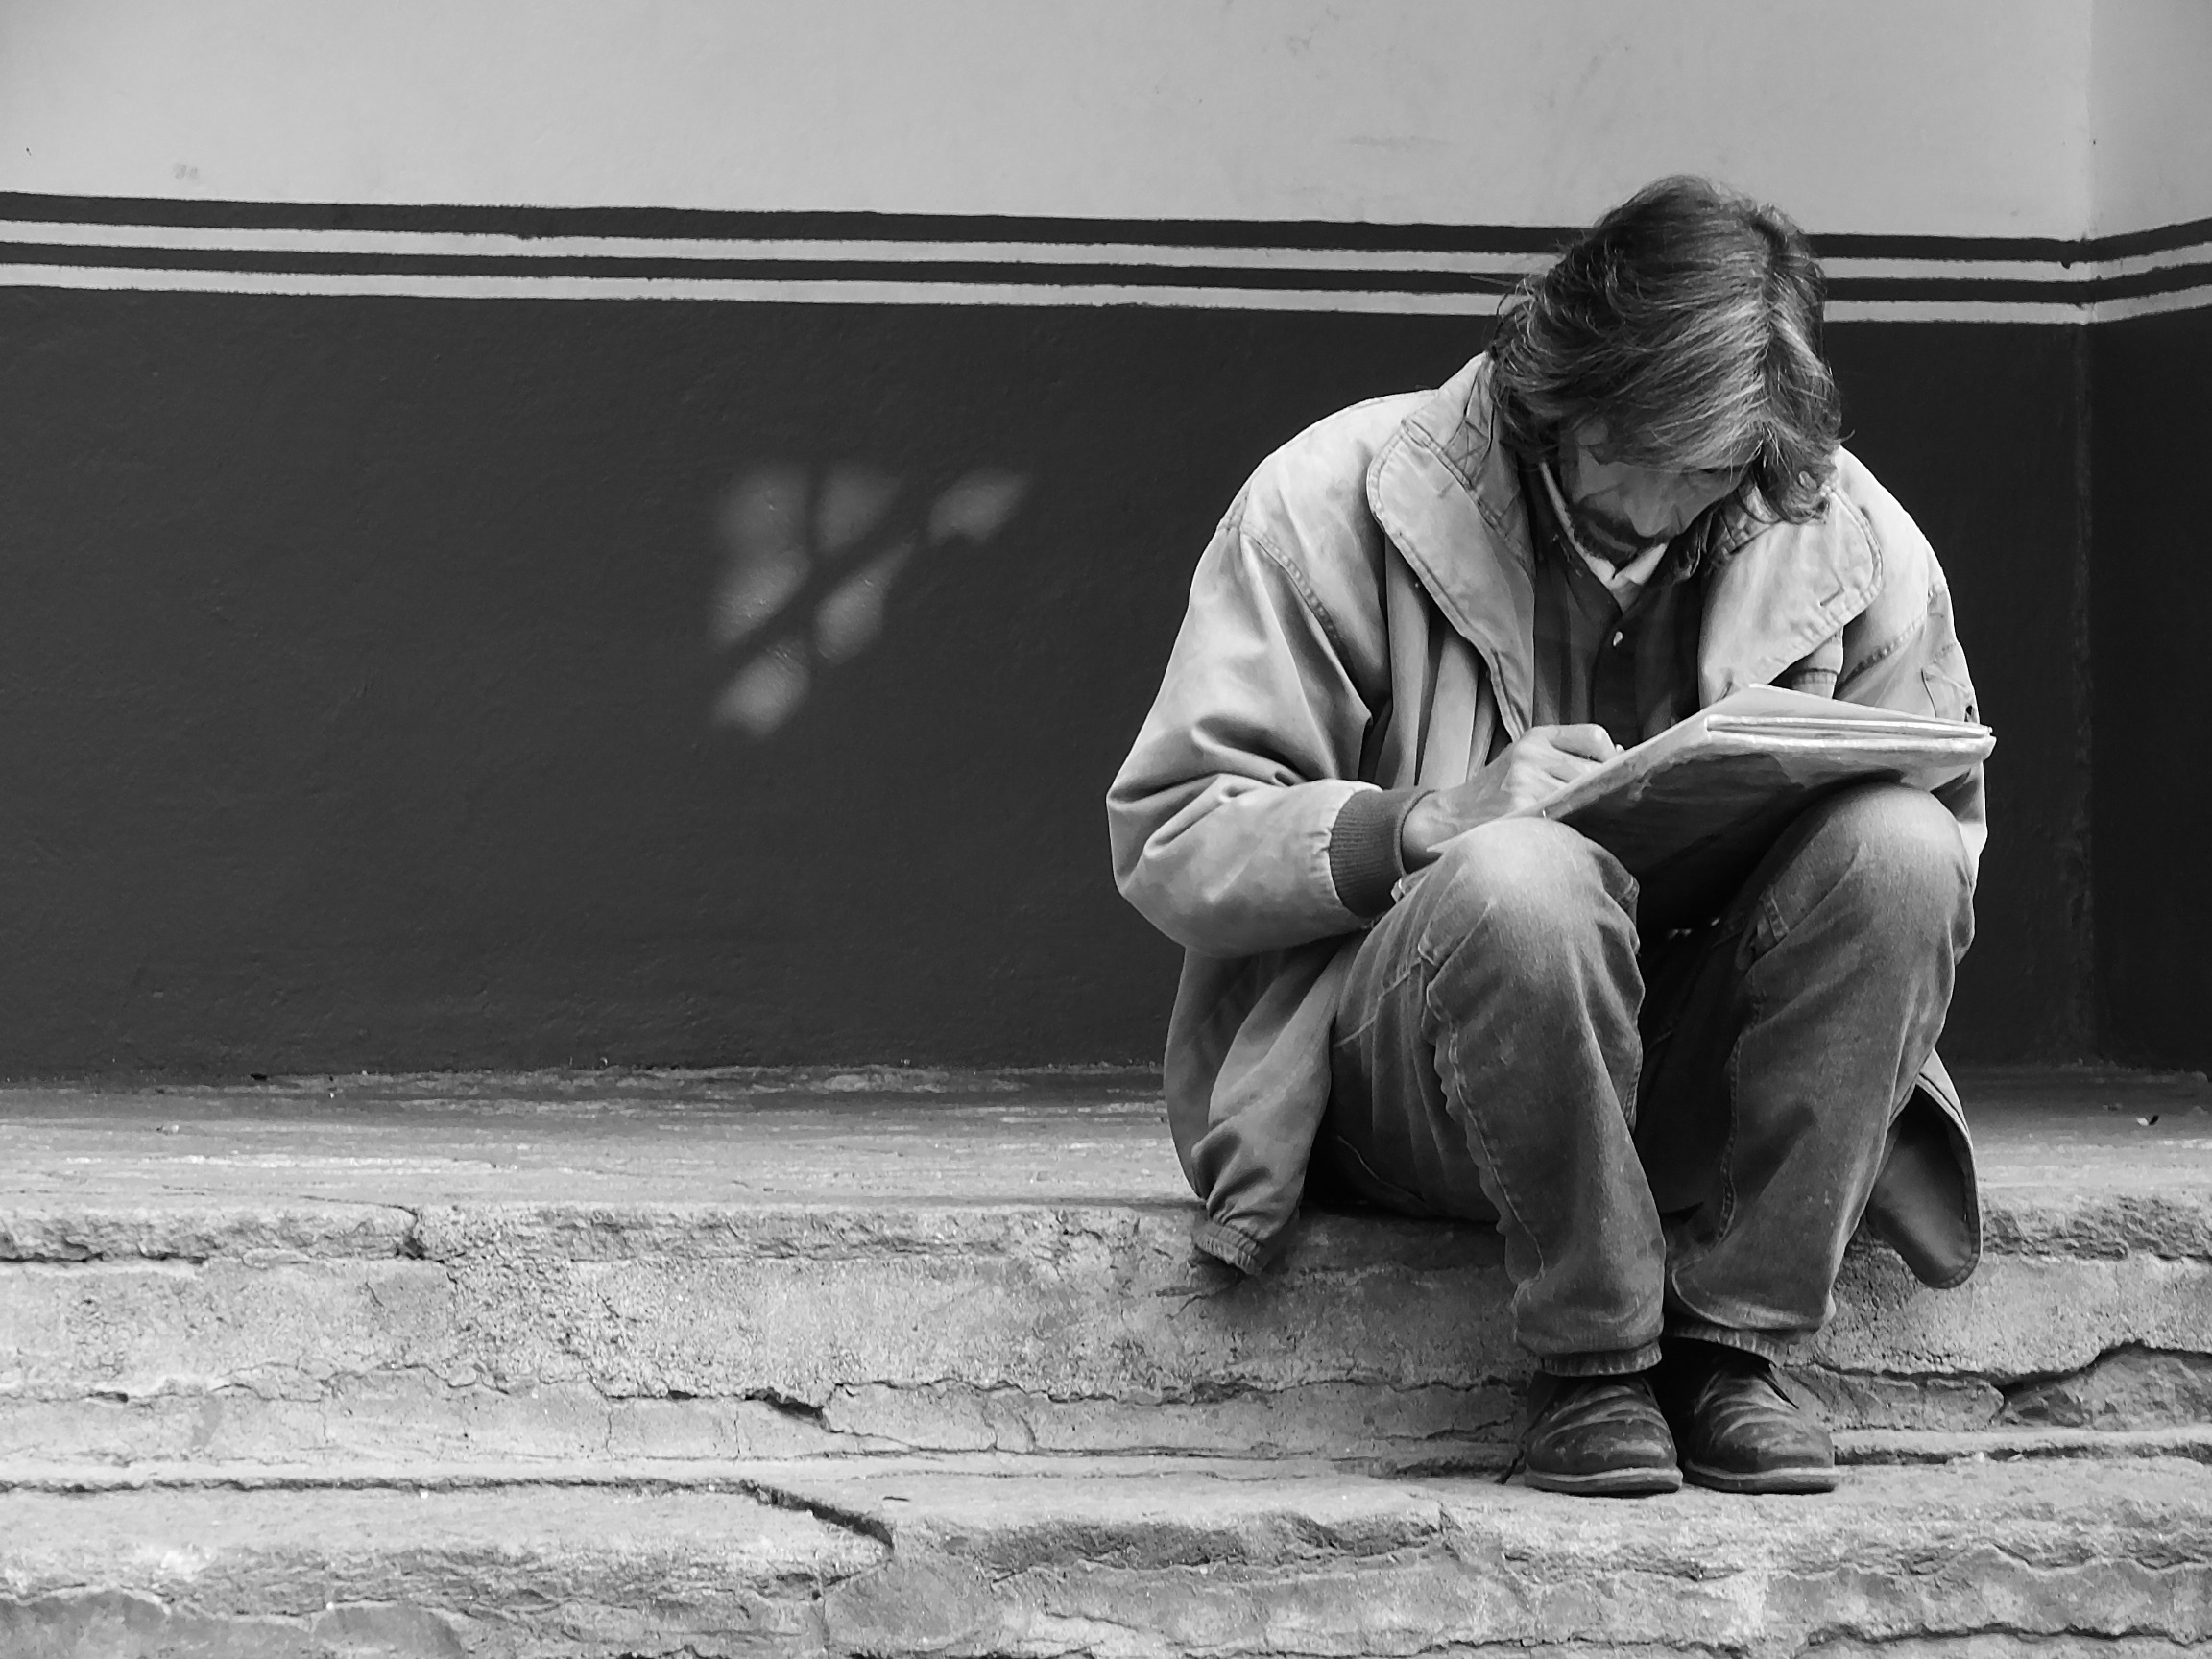
man, person, black and white, white, photography, wall, tool, male, standing, symbol, sitting, artist, human, black, monochrome, painter, tools, painters, arts, photograph, snapshot, brushes, pt, monochrome photography, human behavior